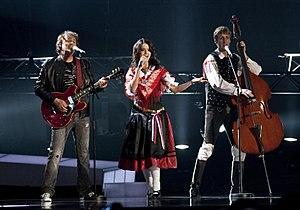
Ansambel Roka Žlindre est un groupe de musique traditionnelle slovène.
La Slovénie participe au Concours Eurovision de la chanson, depuis sa trente-huitième édition, en 1993, et ne l’a encore jamais remporté.